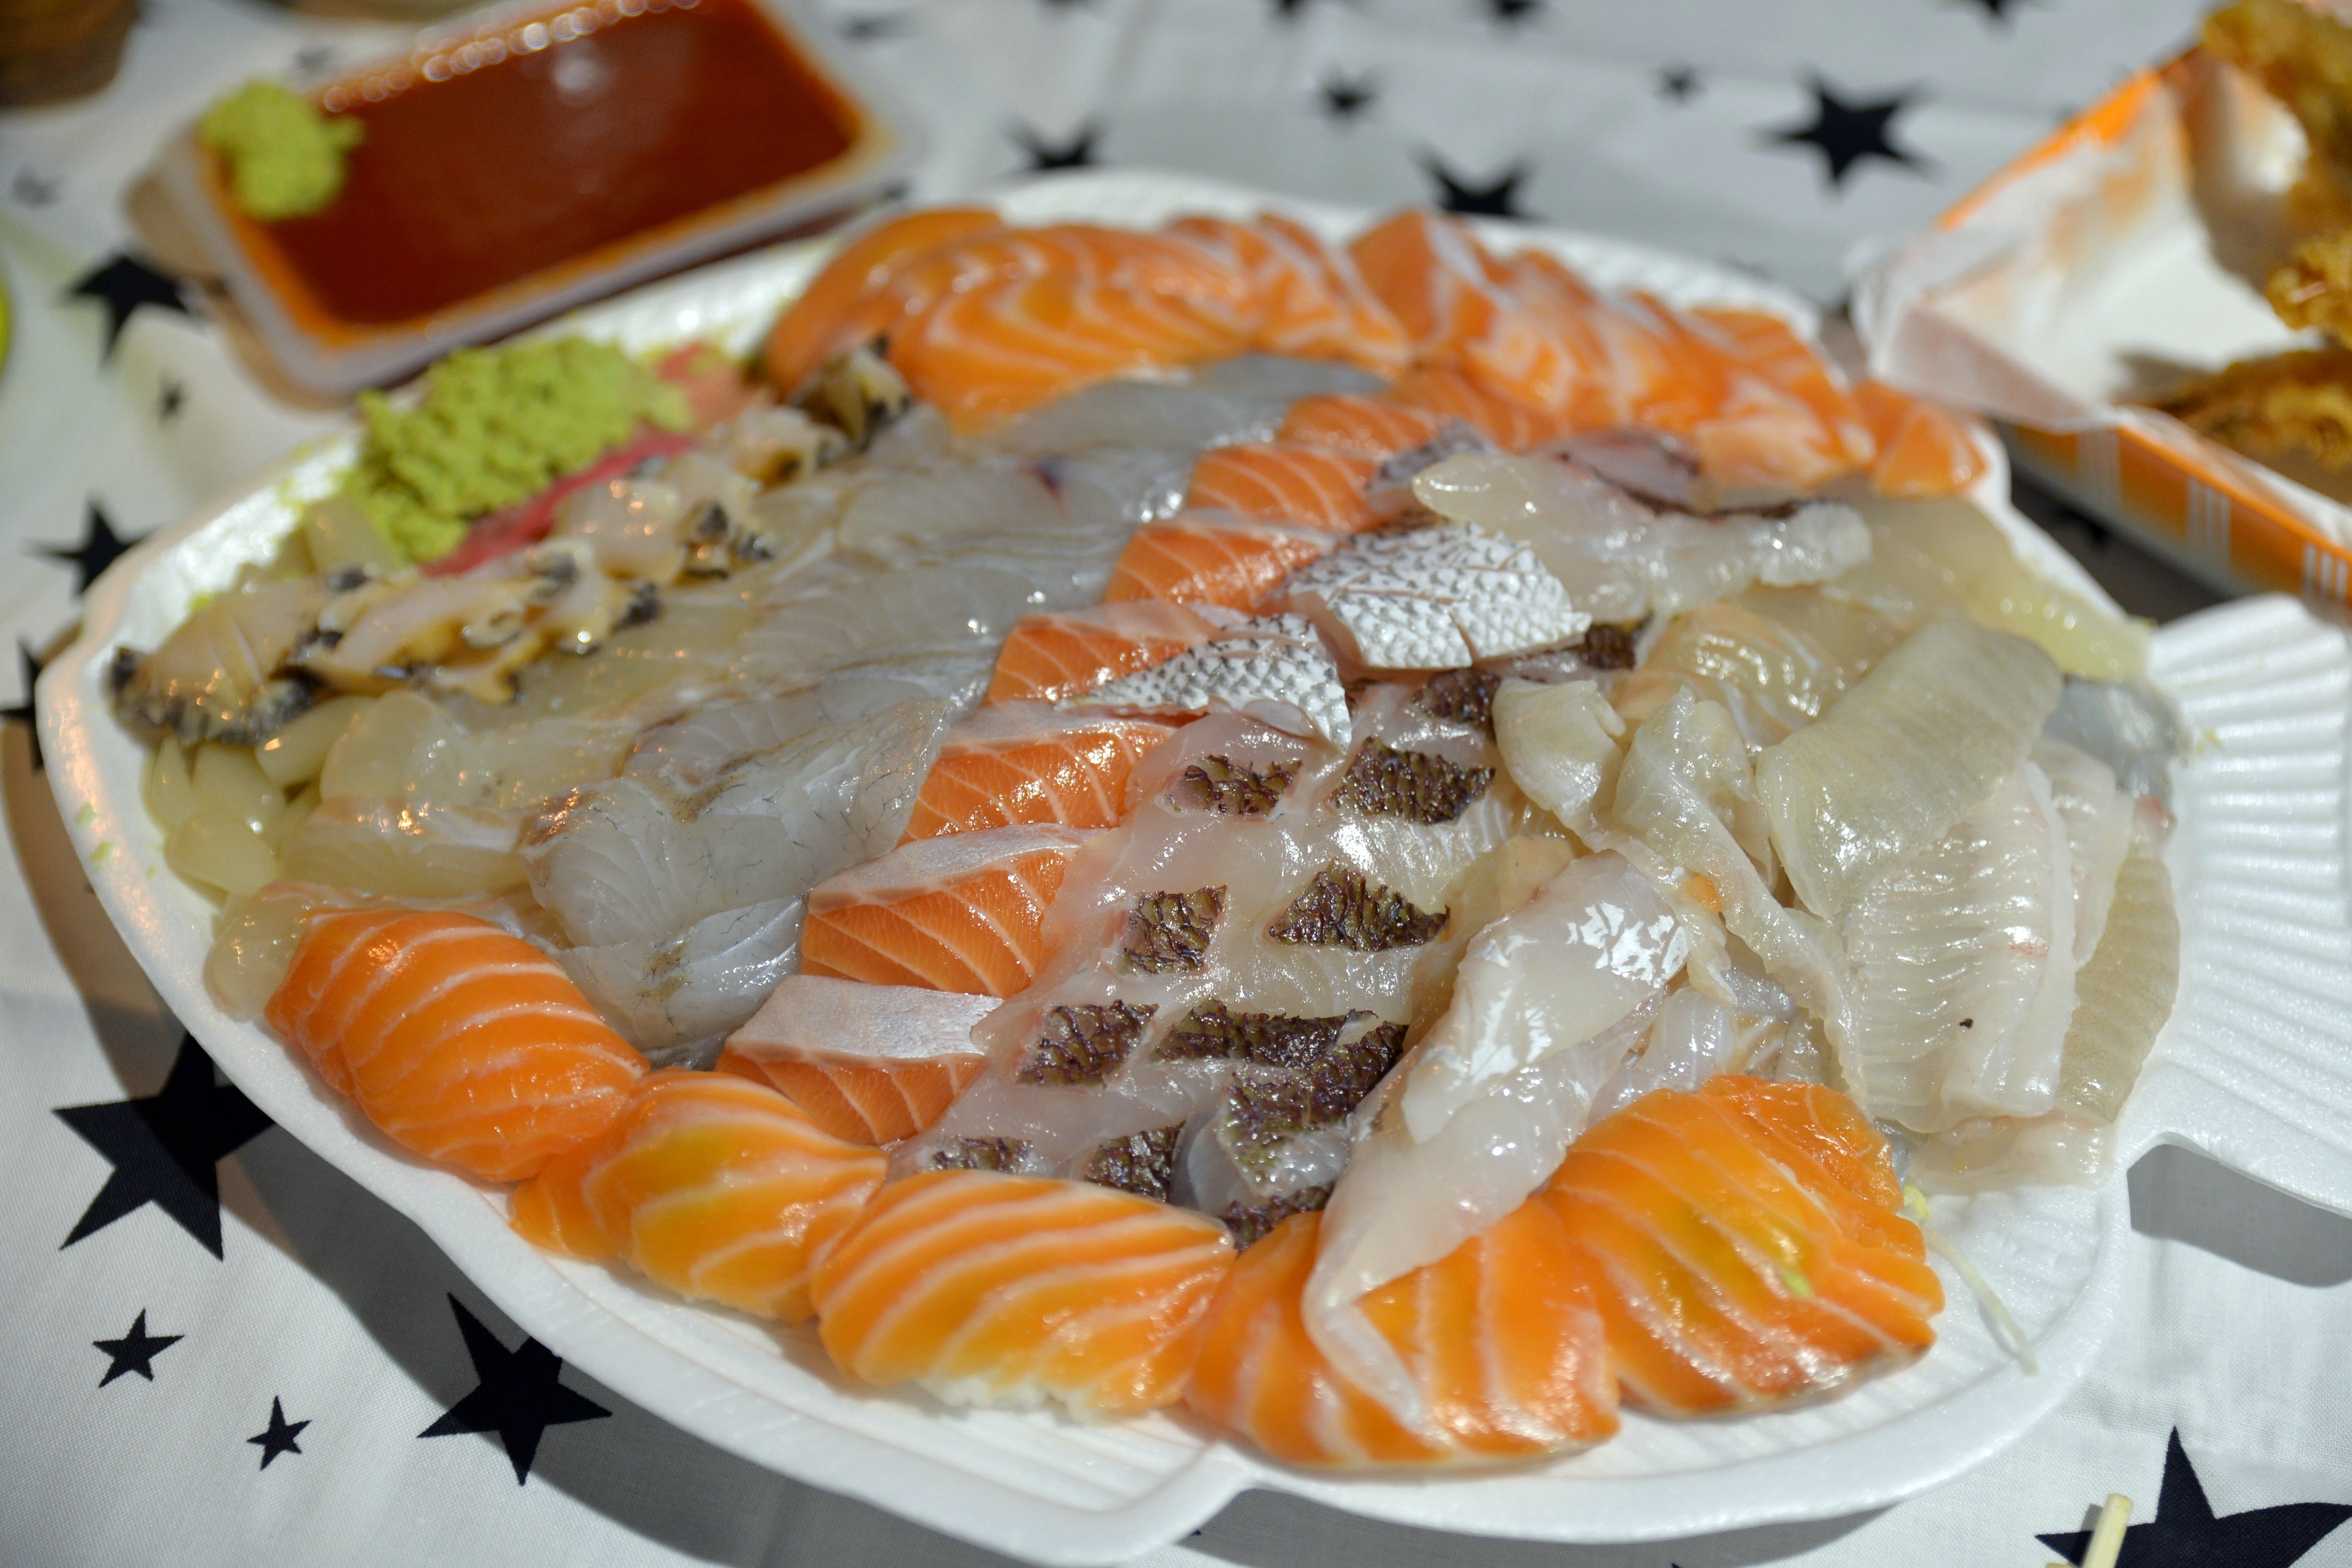
time, dish, food, seafood, fish, cuisine, delicious, buffet, asian food, sushi, sashimi, wasabi, food photos, assorted times, teams once, smoked salmon